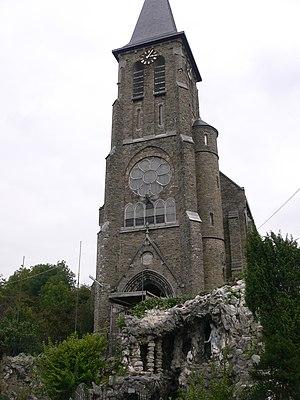
L'église de Wegnez, province de Liège, Belgique.